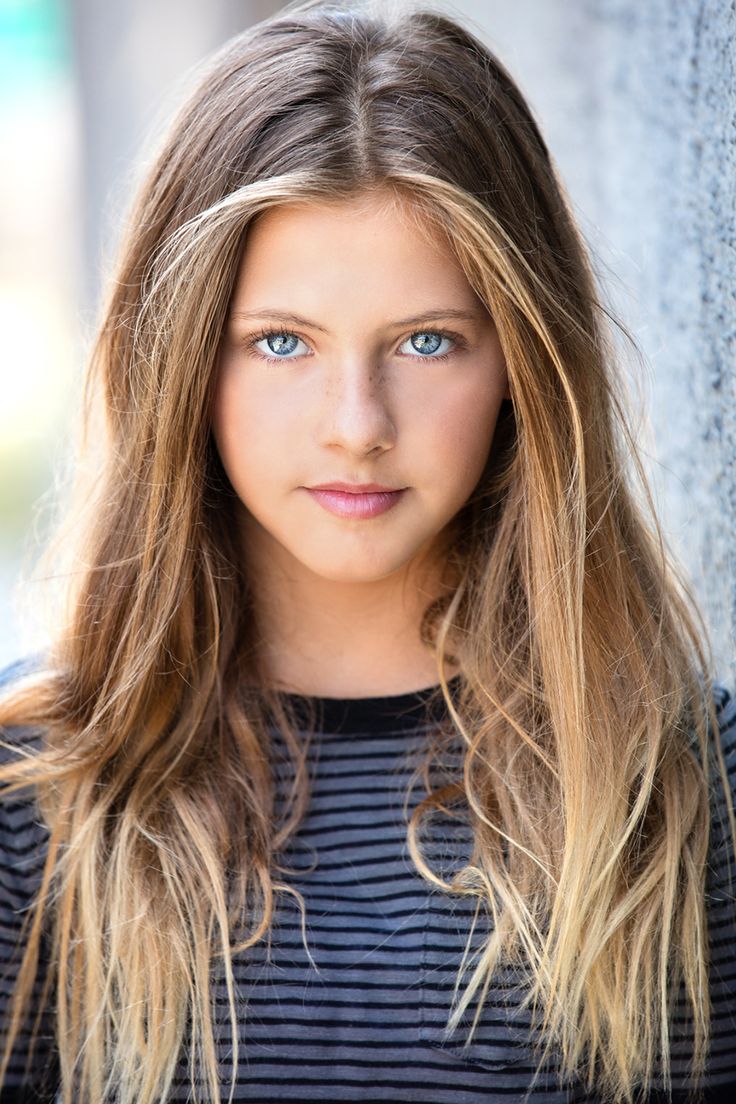
Gender: women